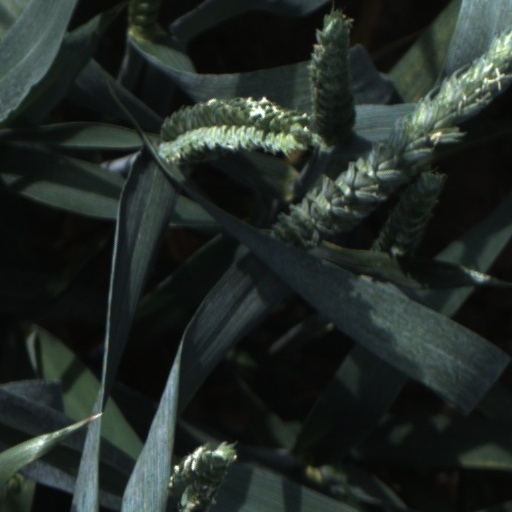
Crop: wheat